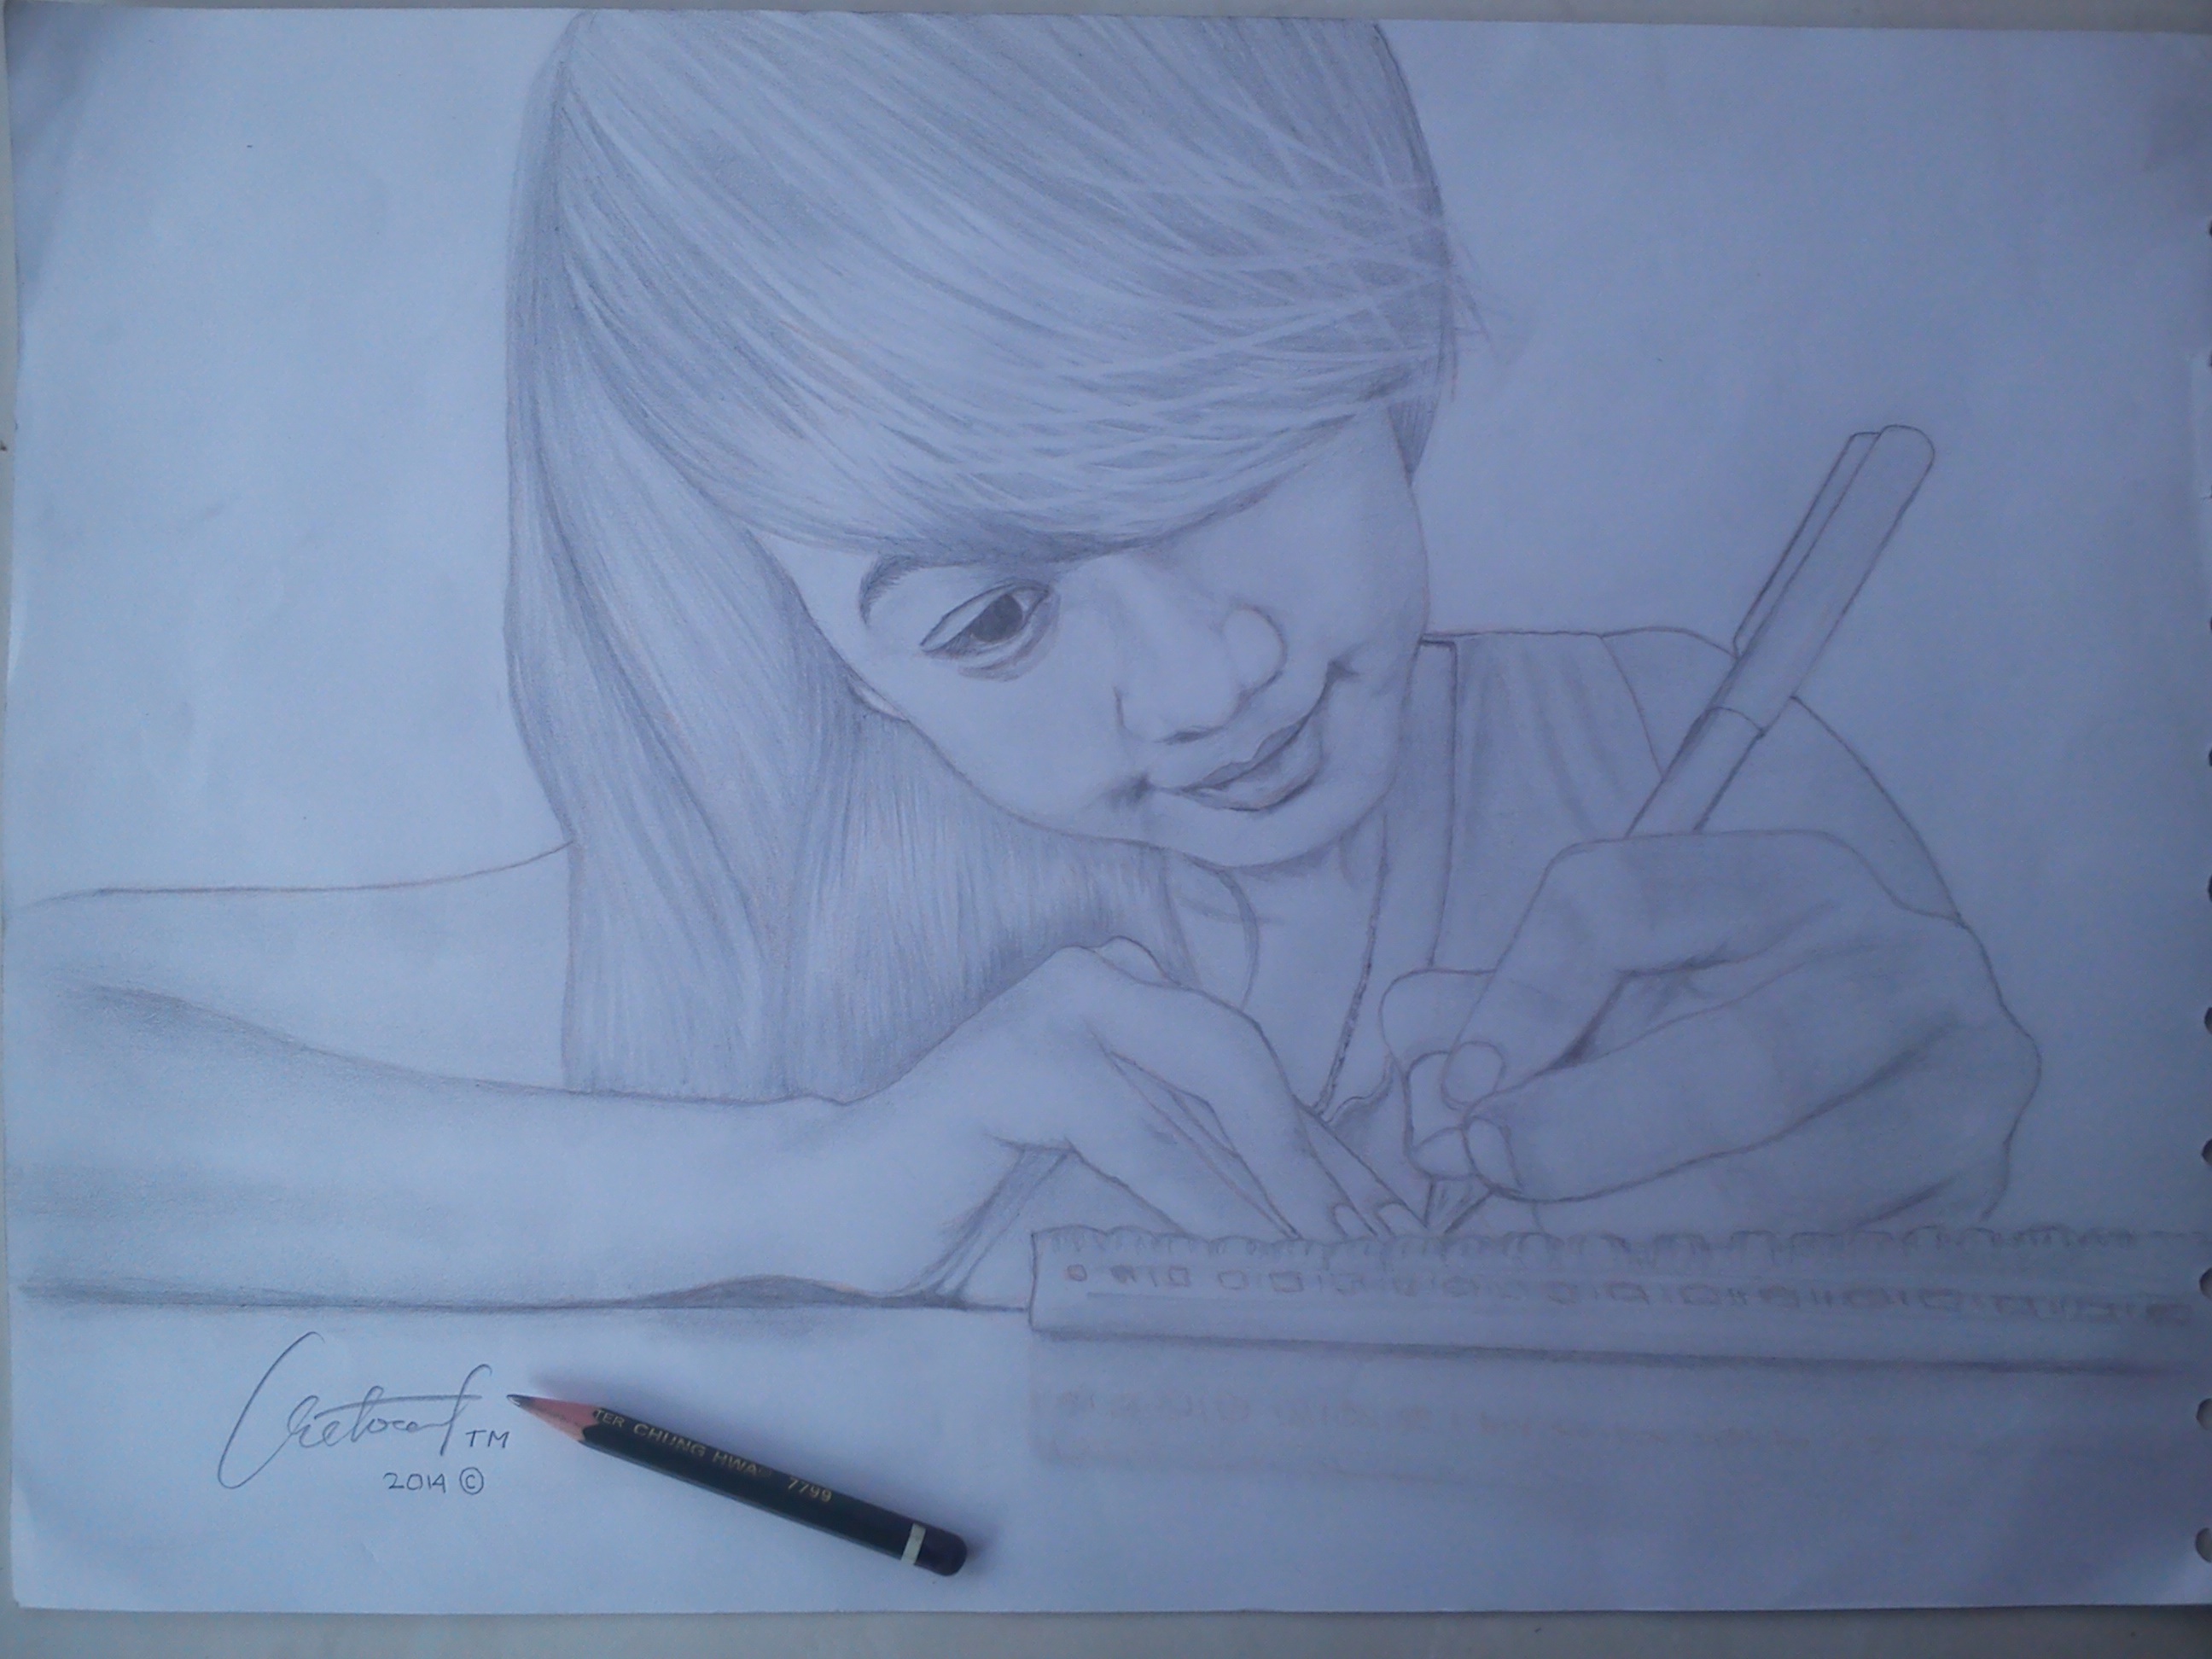
artwork, sketch, drawing, illustration, susan, figure drawing, putu